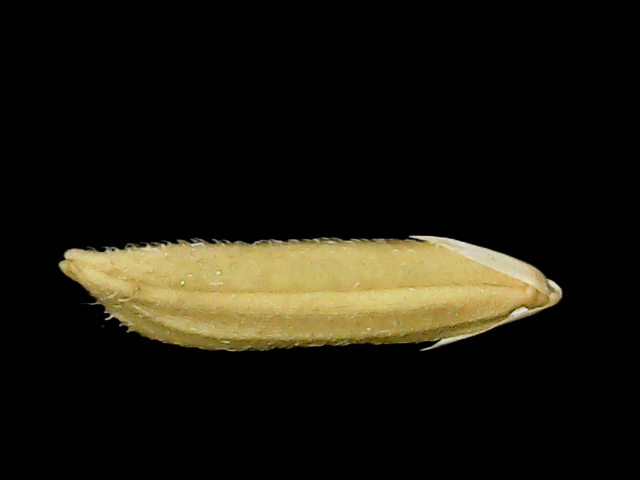
Rice variety: Binadhan20